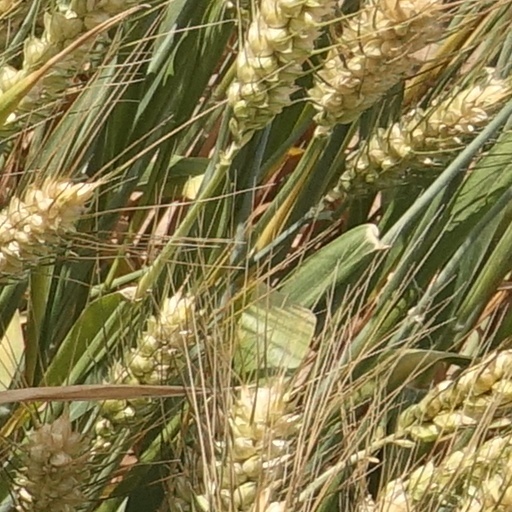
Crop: wheat